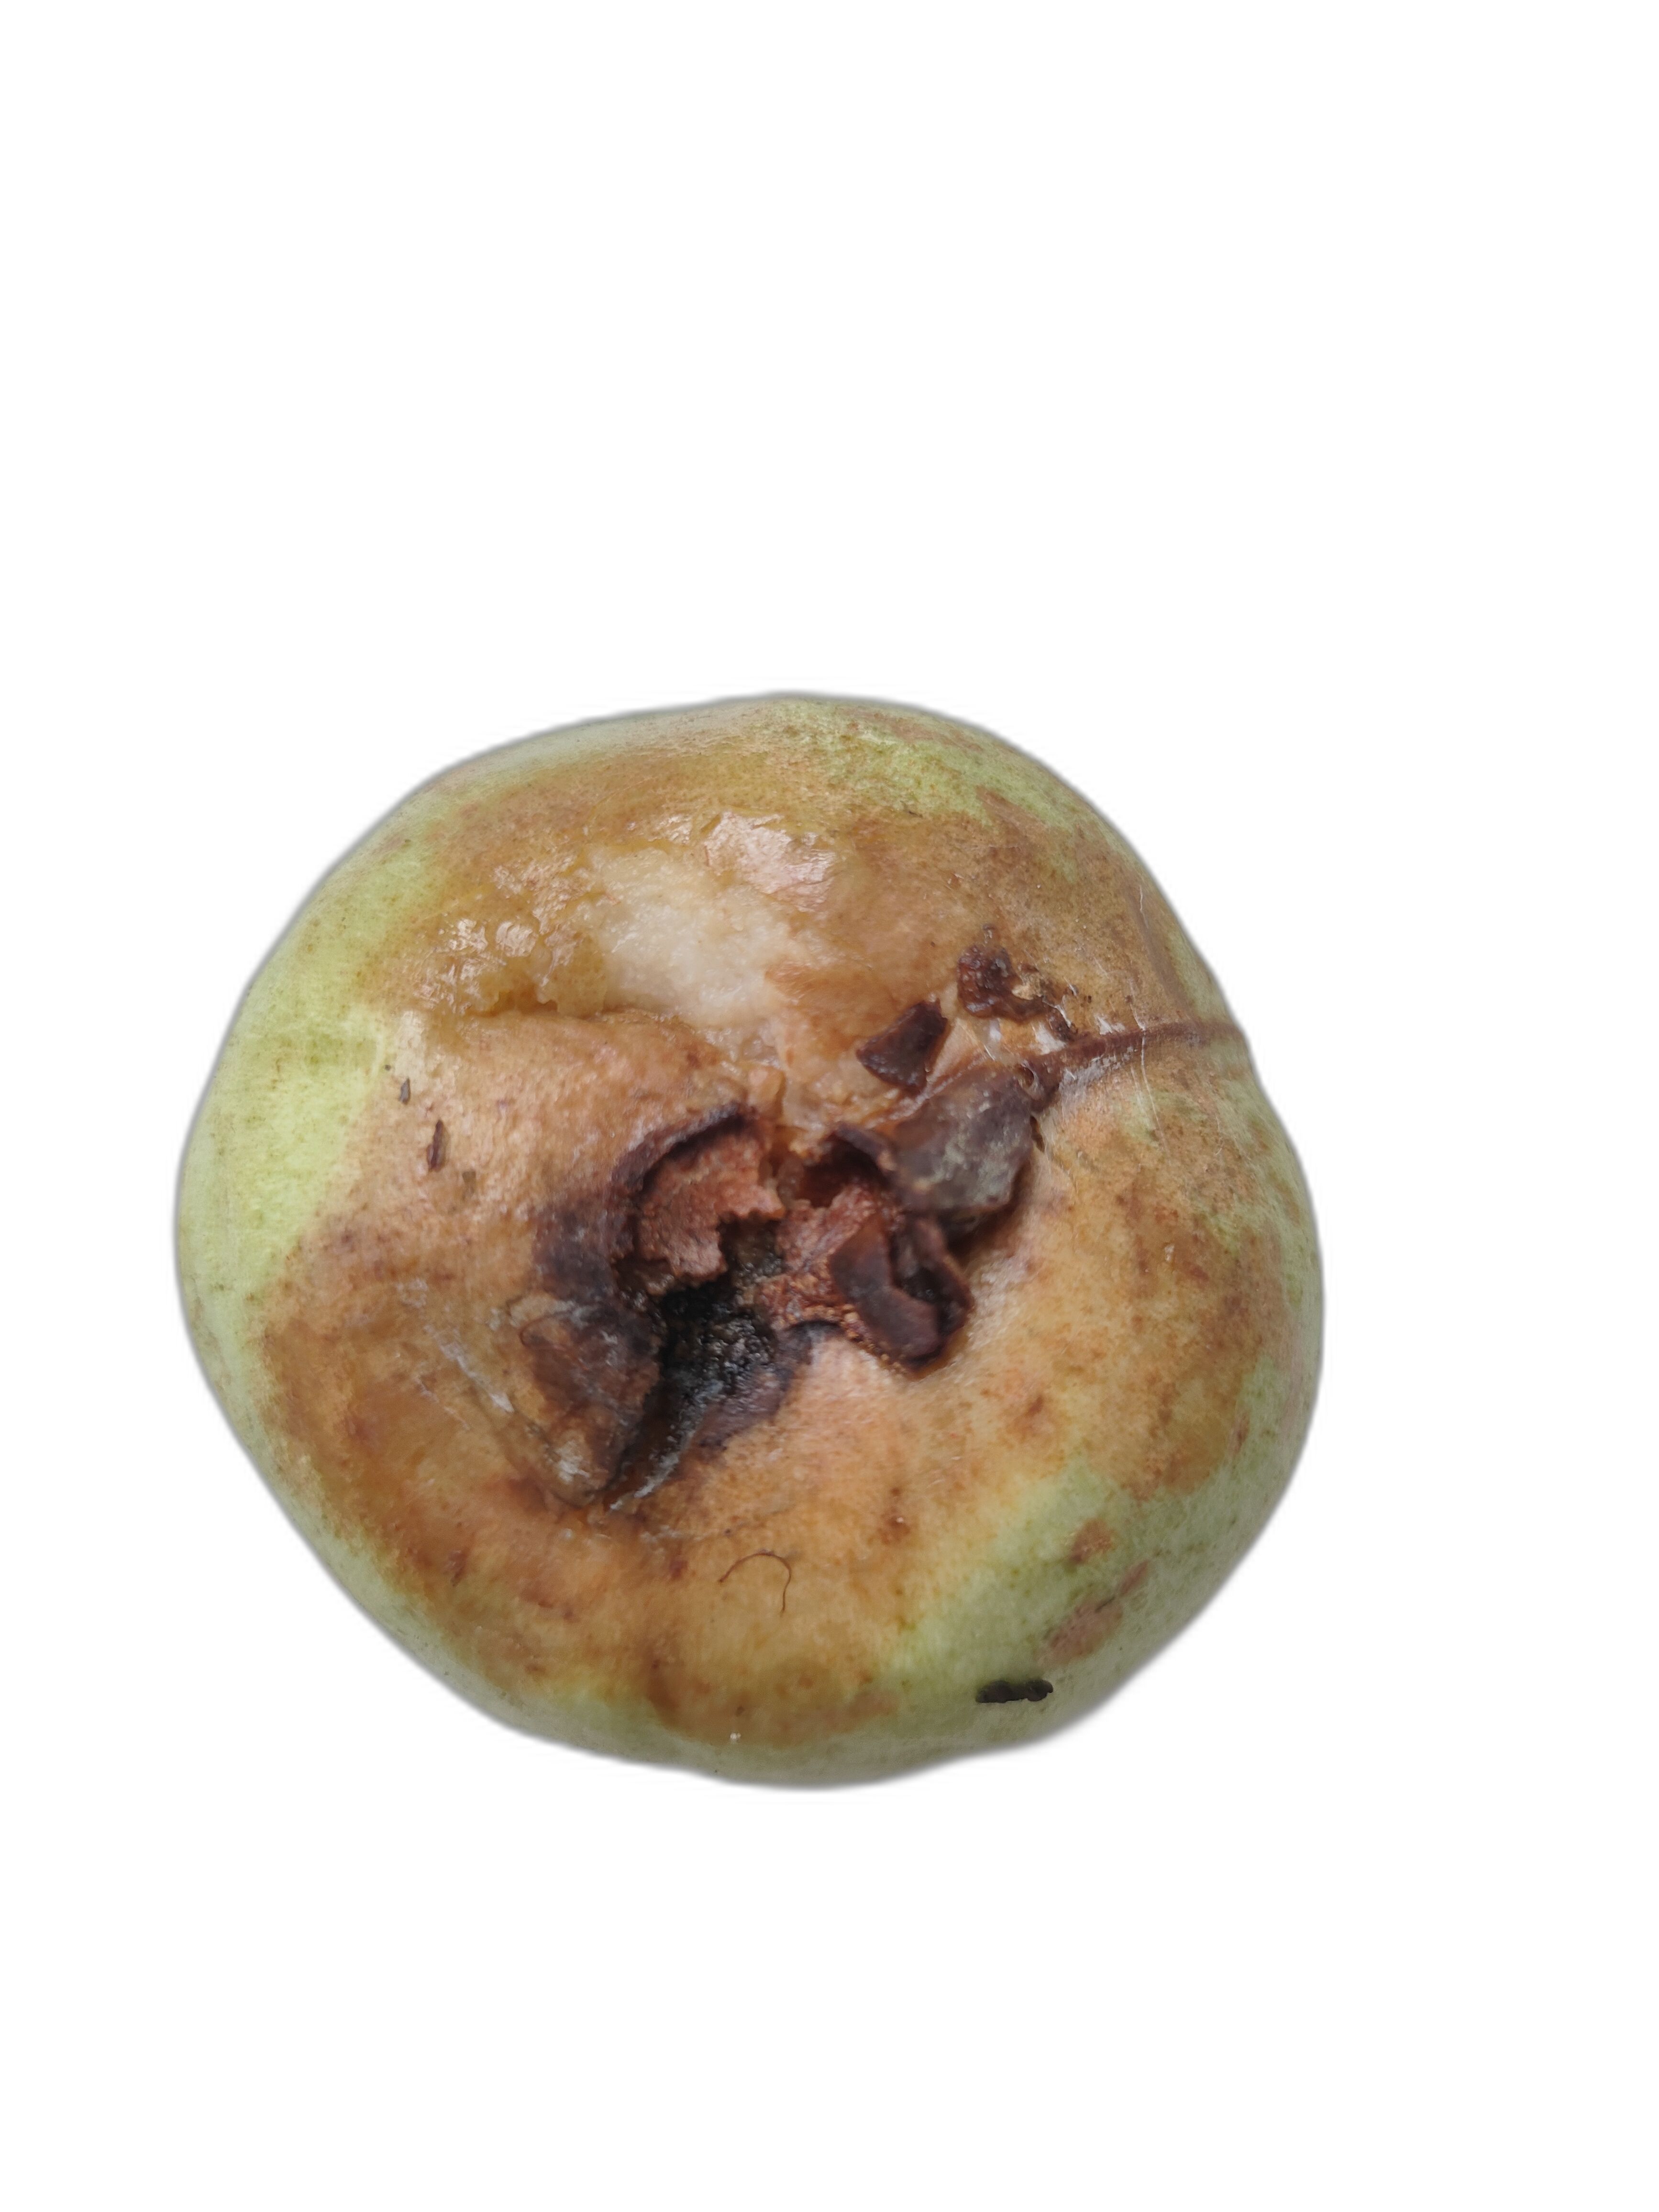
Plant part: fruit
Disease: Styler end root